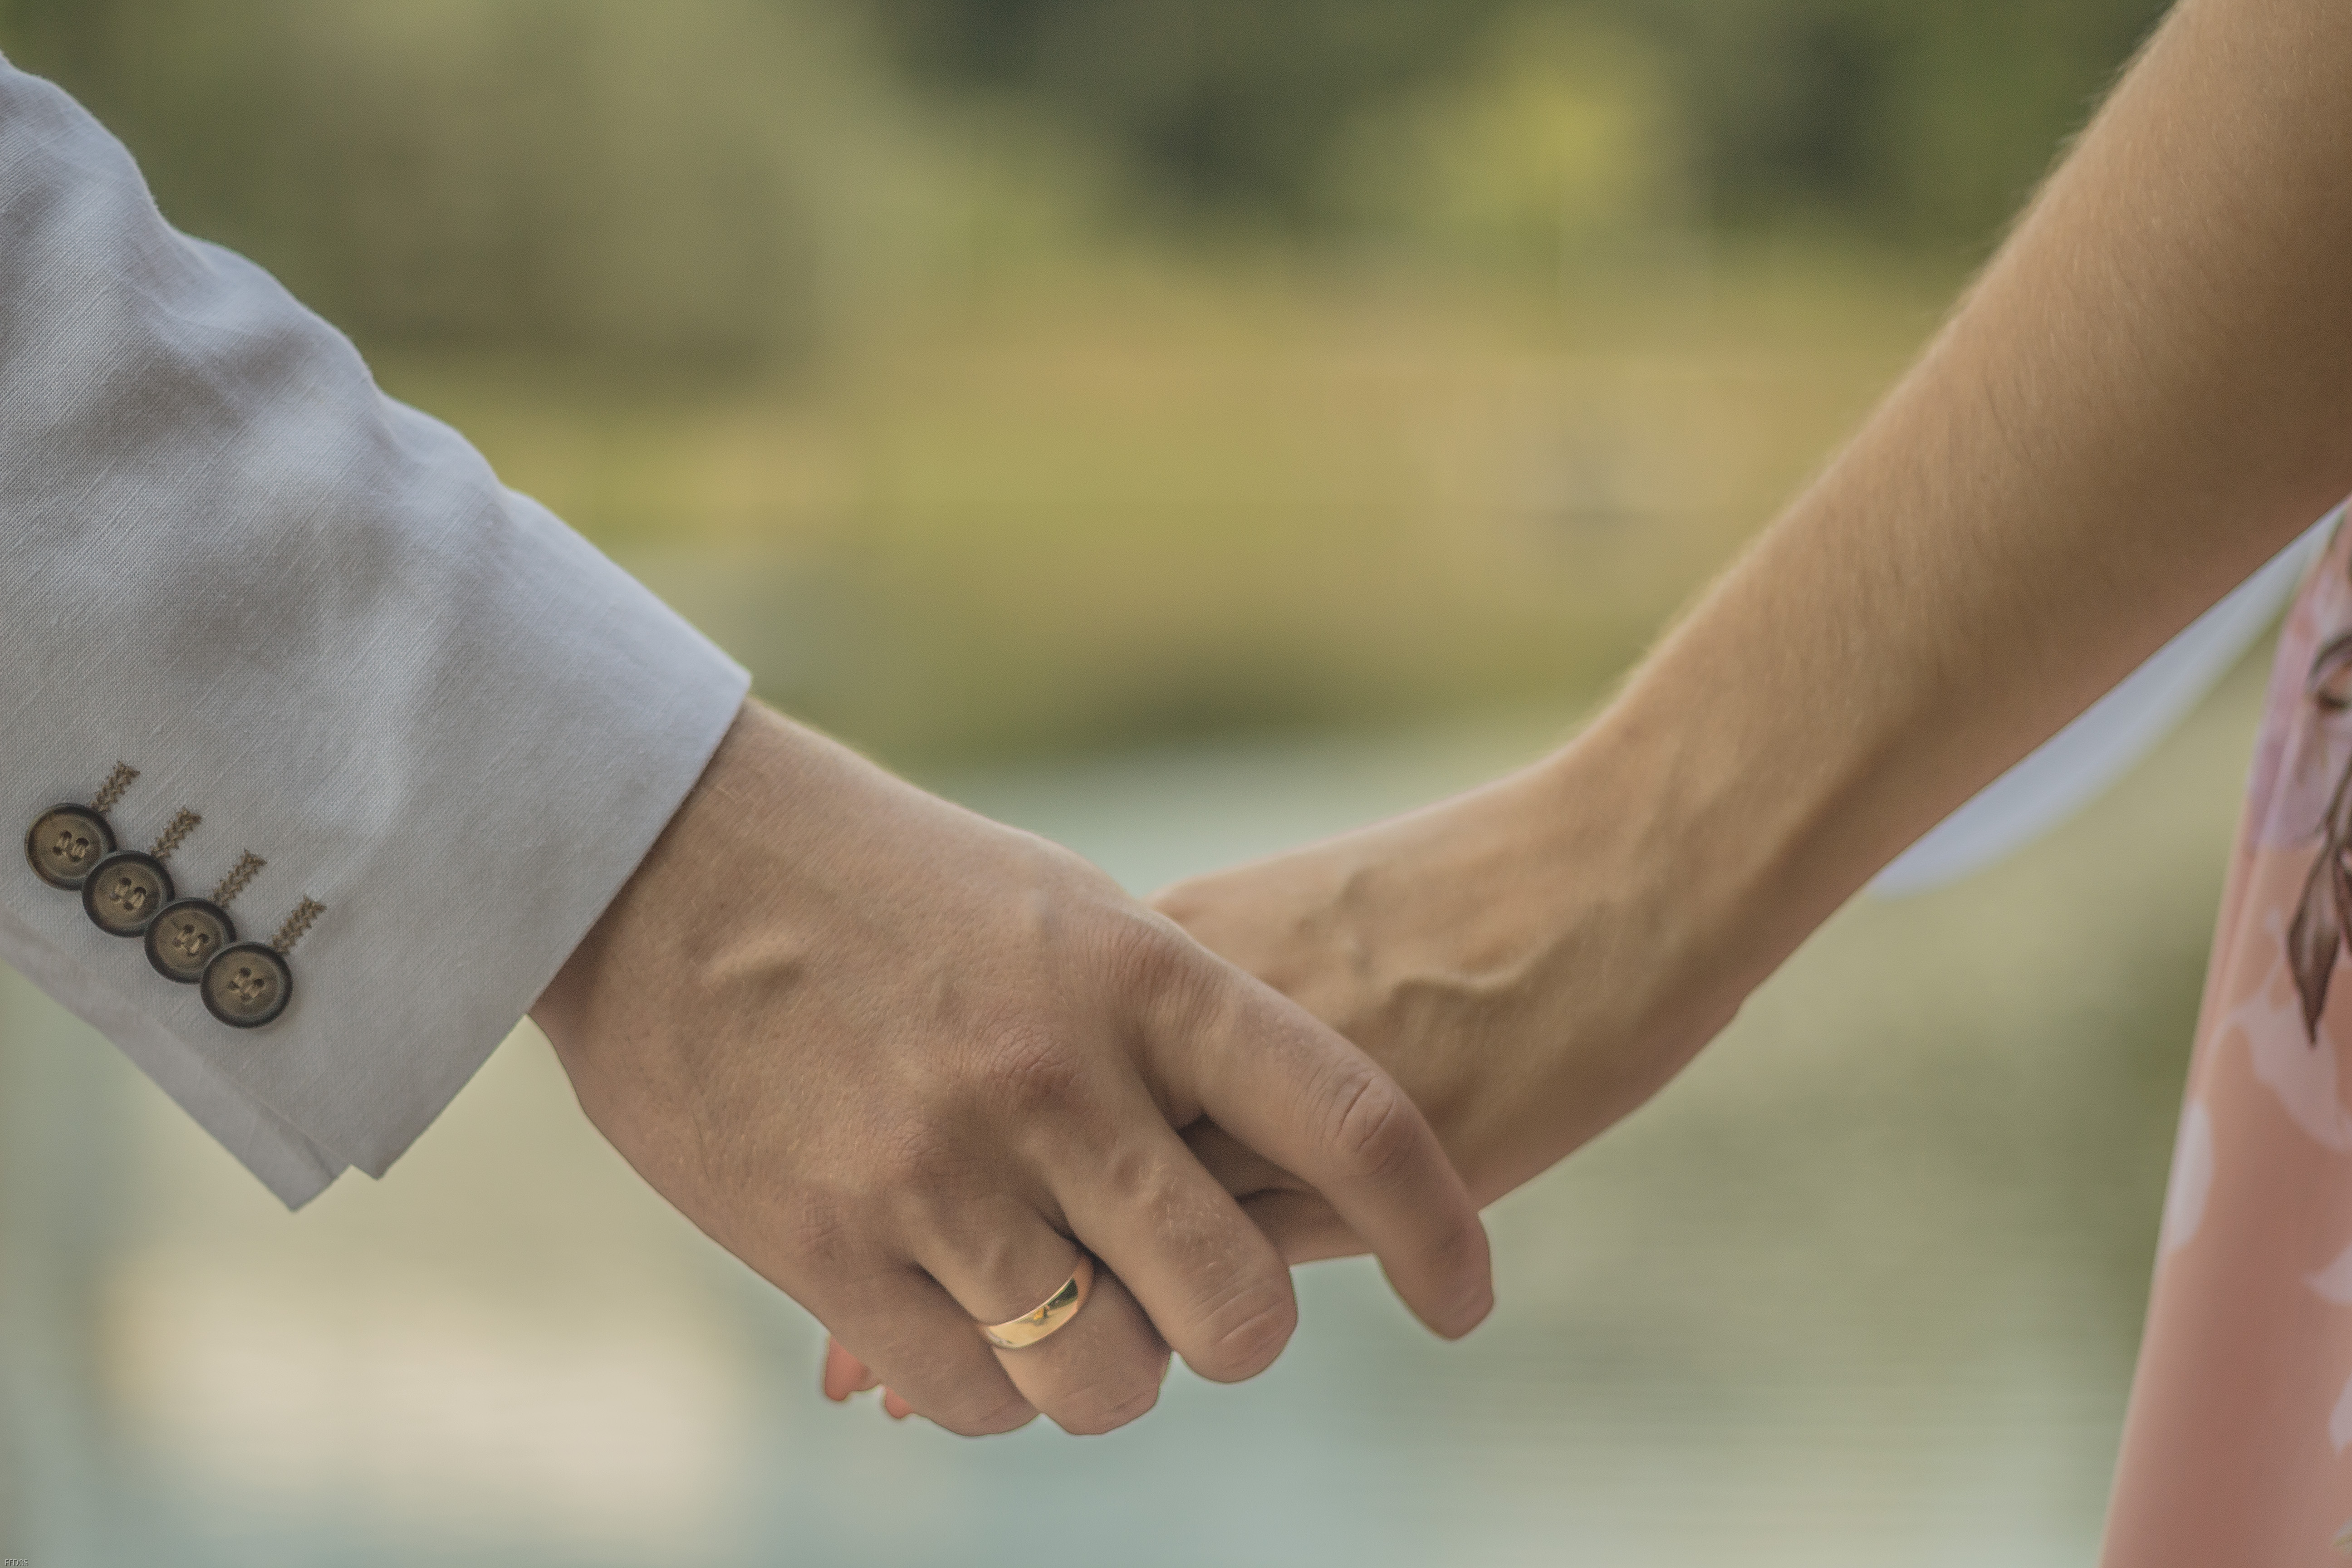
wedding, hands, love, holding hands, hand, gesture, arm, finger, interaction, wrist, nail, tree, photography, elbow, plant, engagement, ring, ceremony, marriage, jewellery, wedding ceremony supply